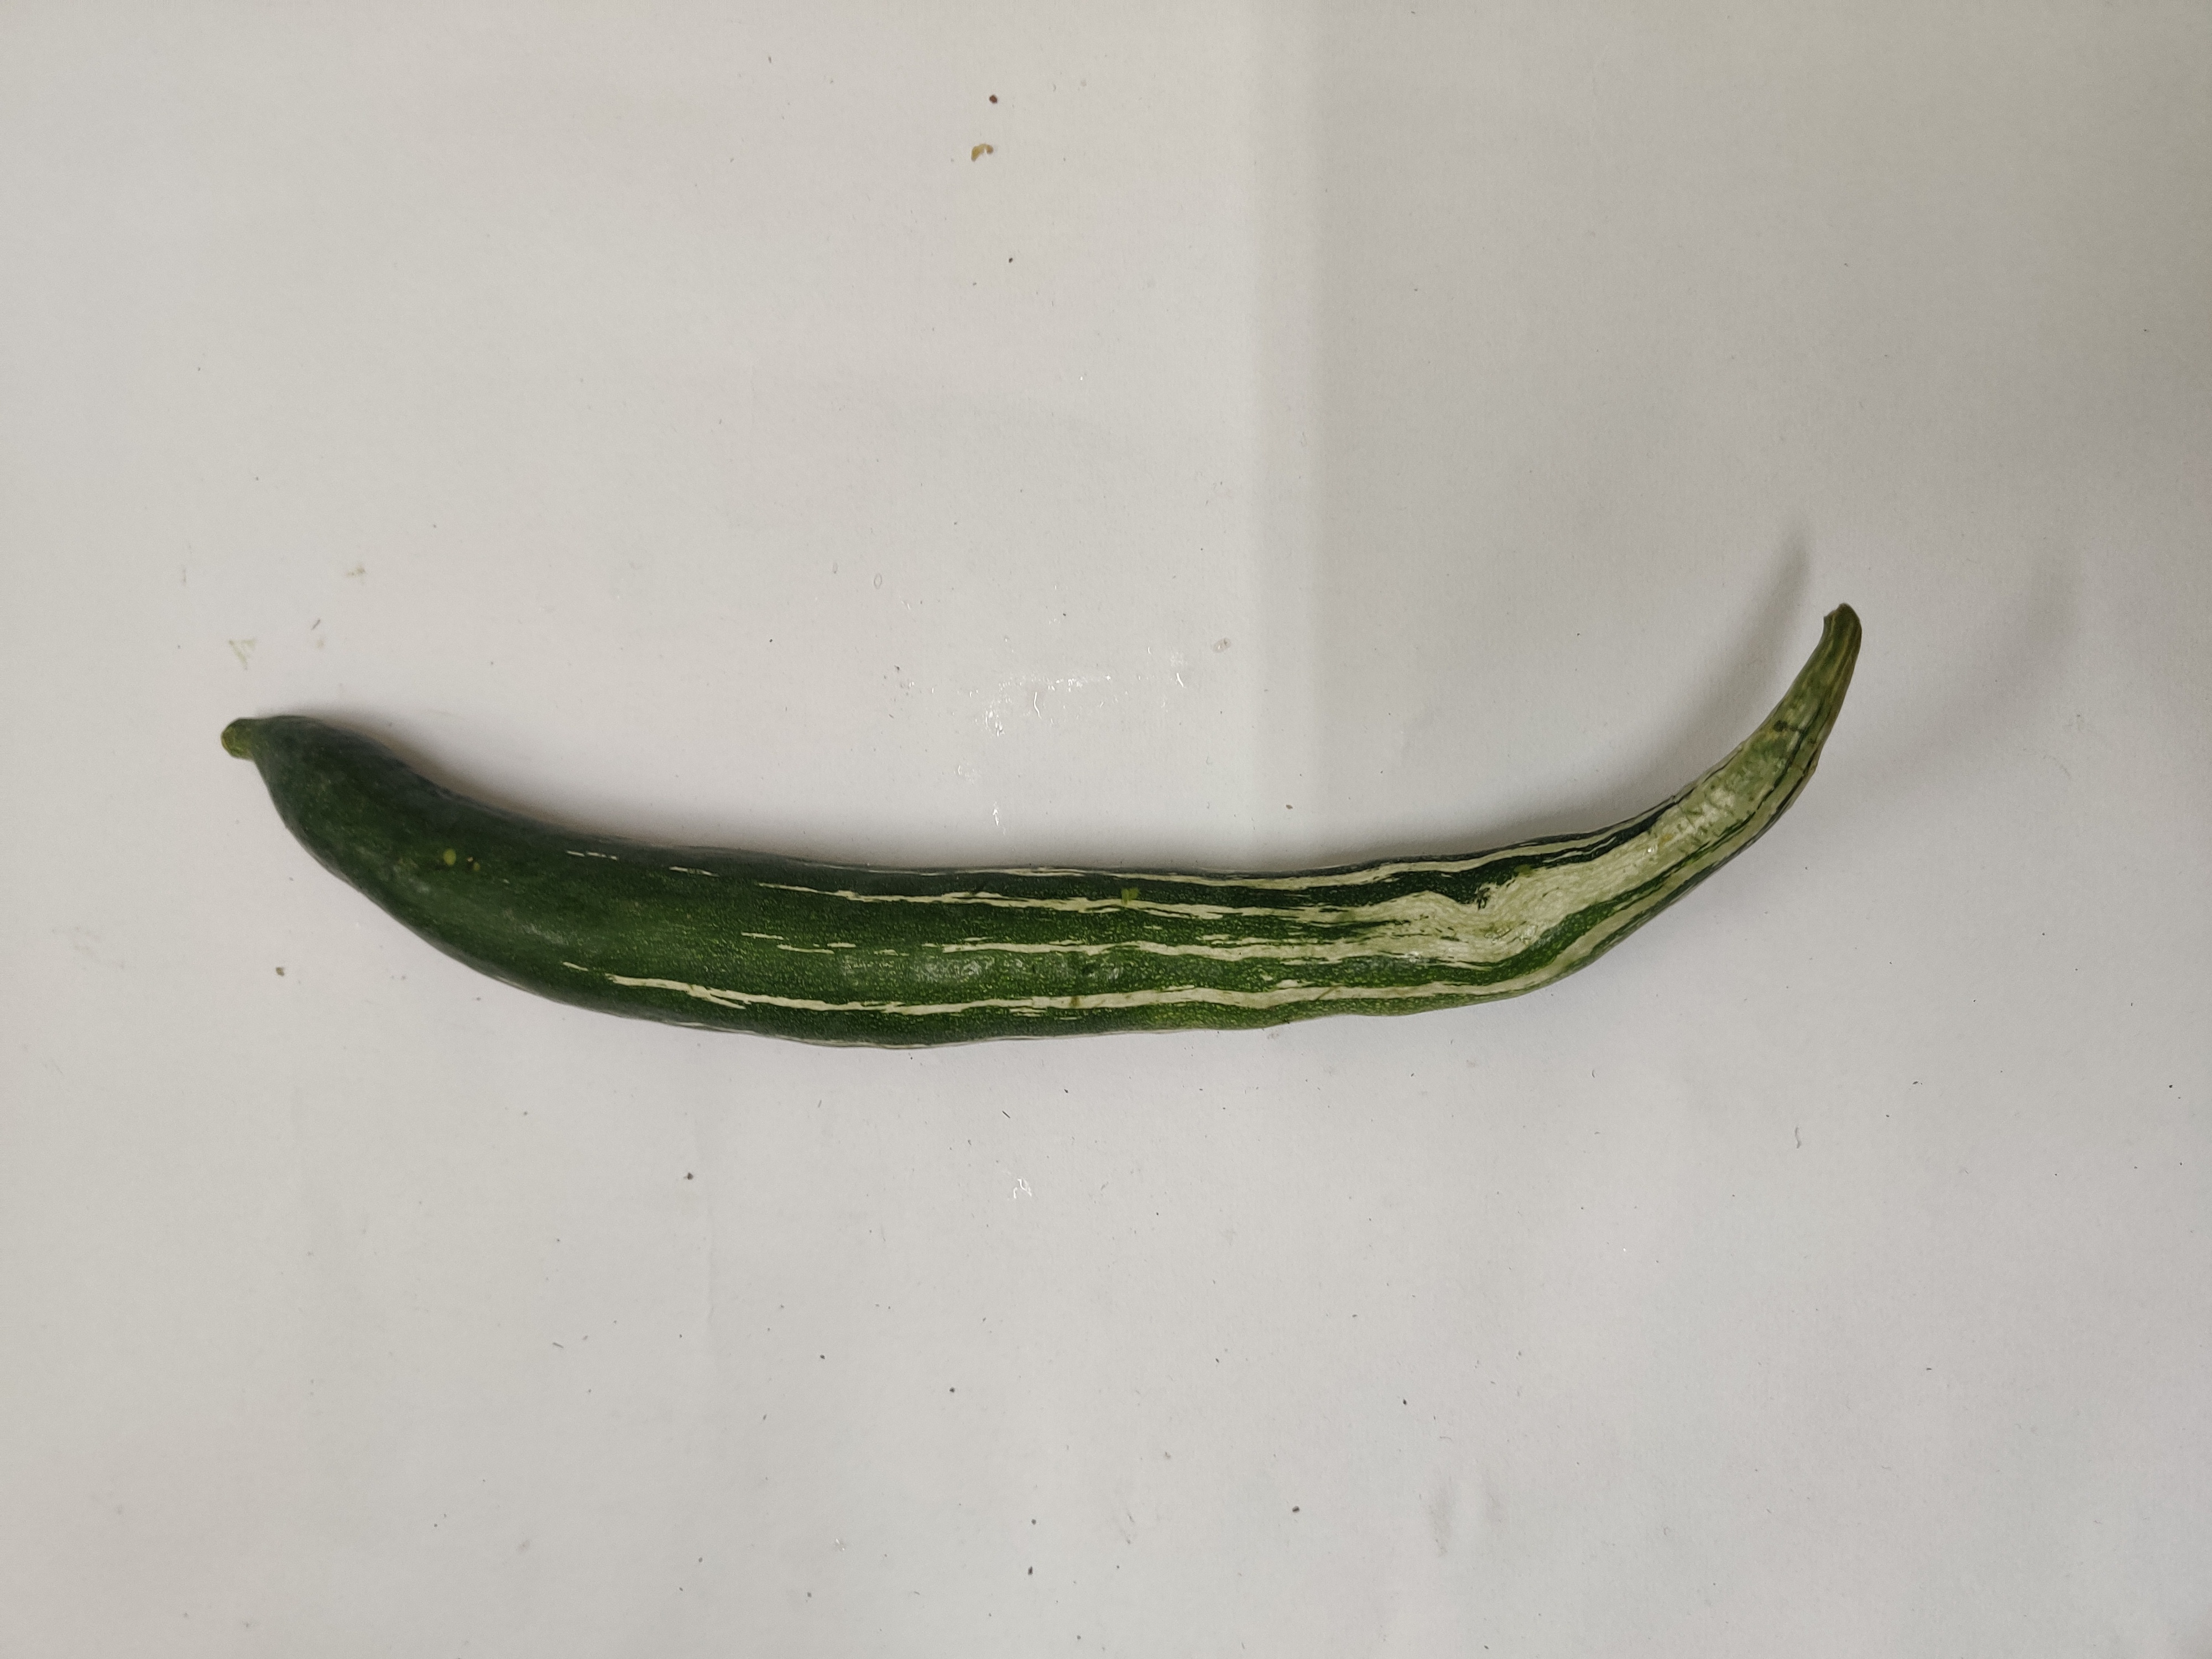
Crop: Snake Gourd
Condition: Fresh